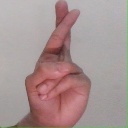
अक्षर: र